Capon Springs Resort

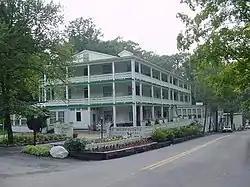

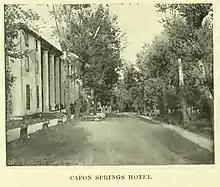
Capon Springs Hotel, circa 1909

Capon Springs, also known as Frye's Springs and Watson Town, is a national historic district in Capon Springs, West Virginia that includes a number of resort buildings ranging in age from the mid-nineteenth century to the early 20th century. The area grew around a mineral spring discovered by Henry Frye in the 1760s, so that by 1787 the town of Watson had been established. By 1850, the 168-room Mountain House Hotel had been built, enduring until it burned in 1911. Also in 1850, the state of Virginia built Greek Revival bath pavilions and the President's House. A period of decline followed the Mountain House fire, but rebuilding began in the 1930s under the ownership of Louis Austin. The resort is still in Austin family ownership.